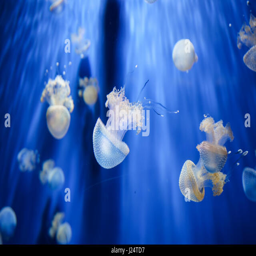
a white jellyfish in aquarium